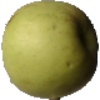
Label: Apple Golden 3